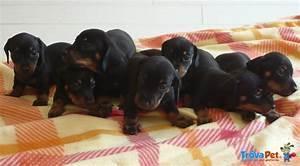
dog